Joseph Tomlinson (civil engineer)

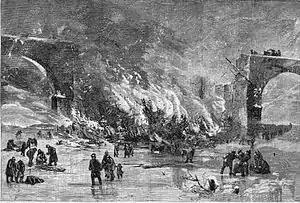
Wood engraving published in "Harper's Weekly" January 20, 1877

In 1863, officials of the Cleveland, Painesville and Ashtabula Railroad (CP&A; one of the predecessors of the Lake Shore and Michigan Southern Railway), decided to replace the wooden bridge over the Ashtabula River just east of the village of Ashtabula, Ohio with an iron structure. Amasa Stone was president of the CP&A. His construction firm had built the CP&A main line from 1850 to 1852, and Stone had purchased the patent rights to brother-in-law William Howe truss bridge in 1842. Stone resolved to construct a Howe truss bridge, a commonly used type of railroad bridge, and personally designed the new bridge. At long and high, it would be the longest and highest Howe truss bridge in the nation. Stone also decided to award the contract for the ironwork to the Cleveland Rolling Mills, an iron and steel company based in Cleveland, Ohio, run by his older brother, Andros Stone.